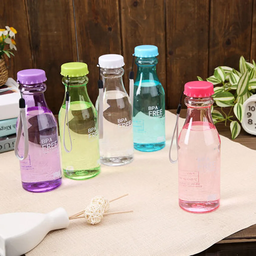
Label: bottles